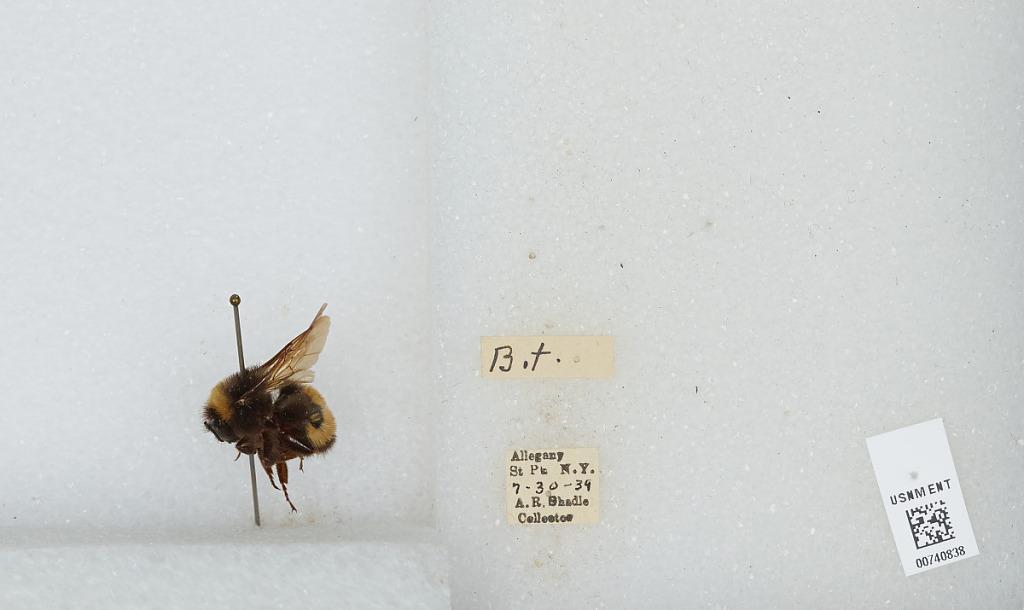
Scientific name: Bombus (Bombus) terricola Kirby
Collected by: A. Shadle
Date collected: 1939-7-30
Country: United States
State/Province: New York
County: Cattaraugus
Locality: Allegany State Park
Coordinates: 42.0997, -78.7492